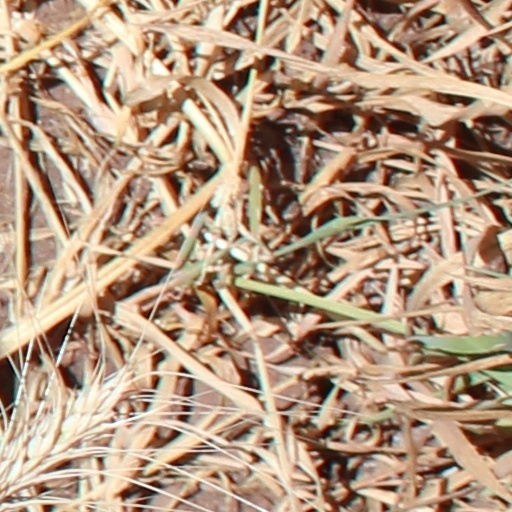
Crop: wheat